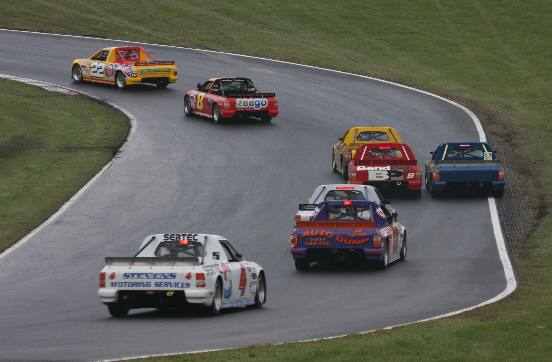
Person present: No